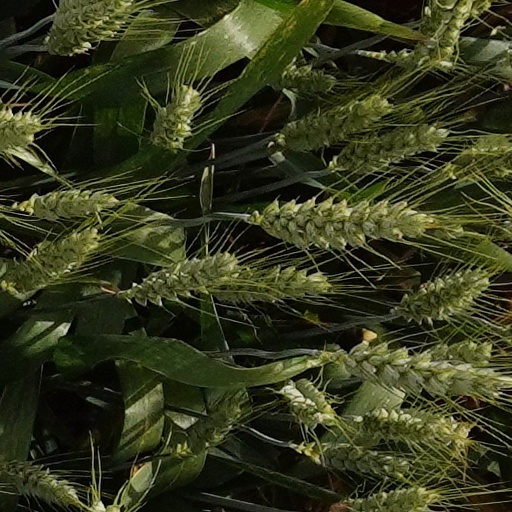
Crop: wheat